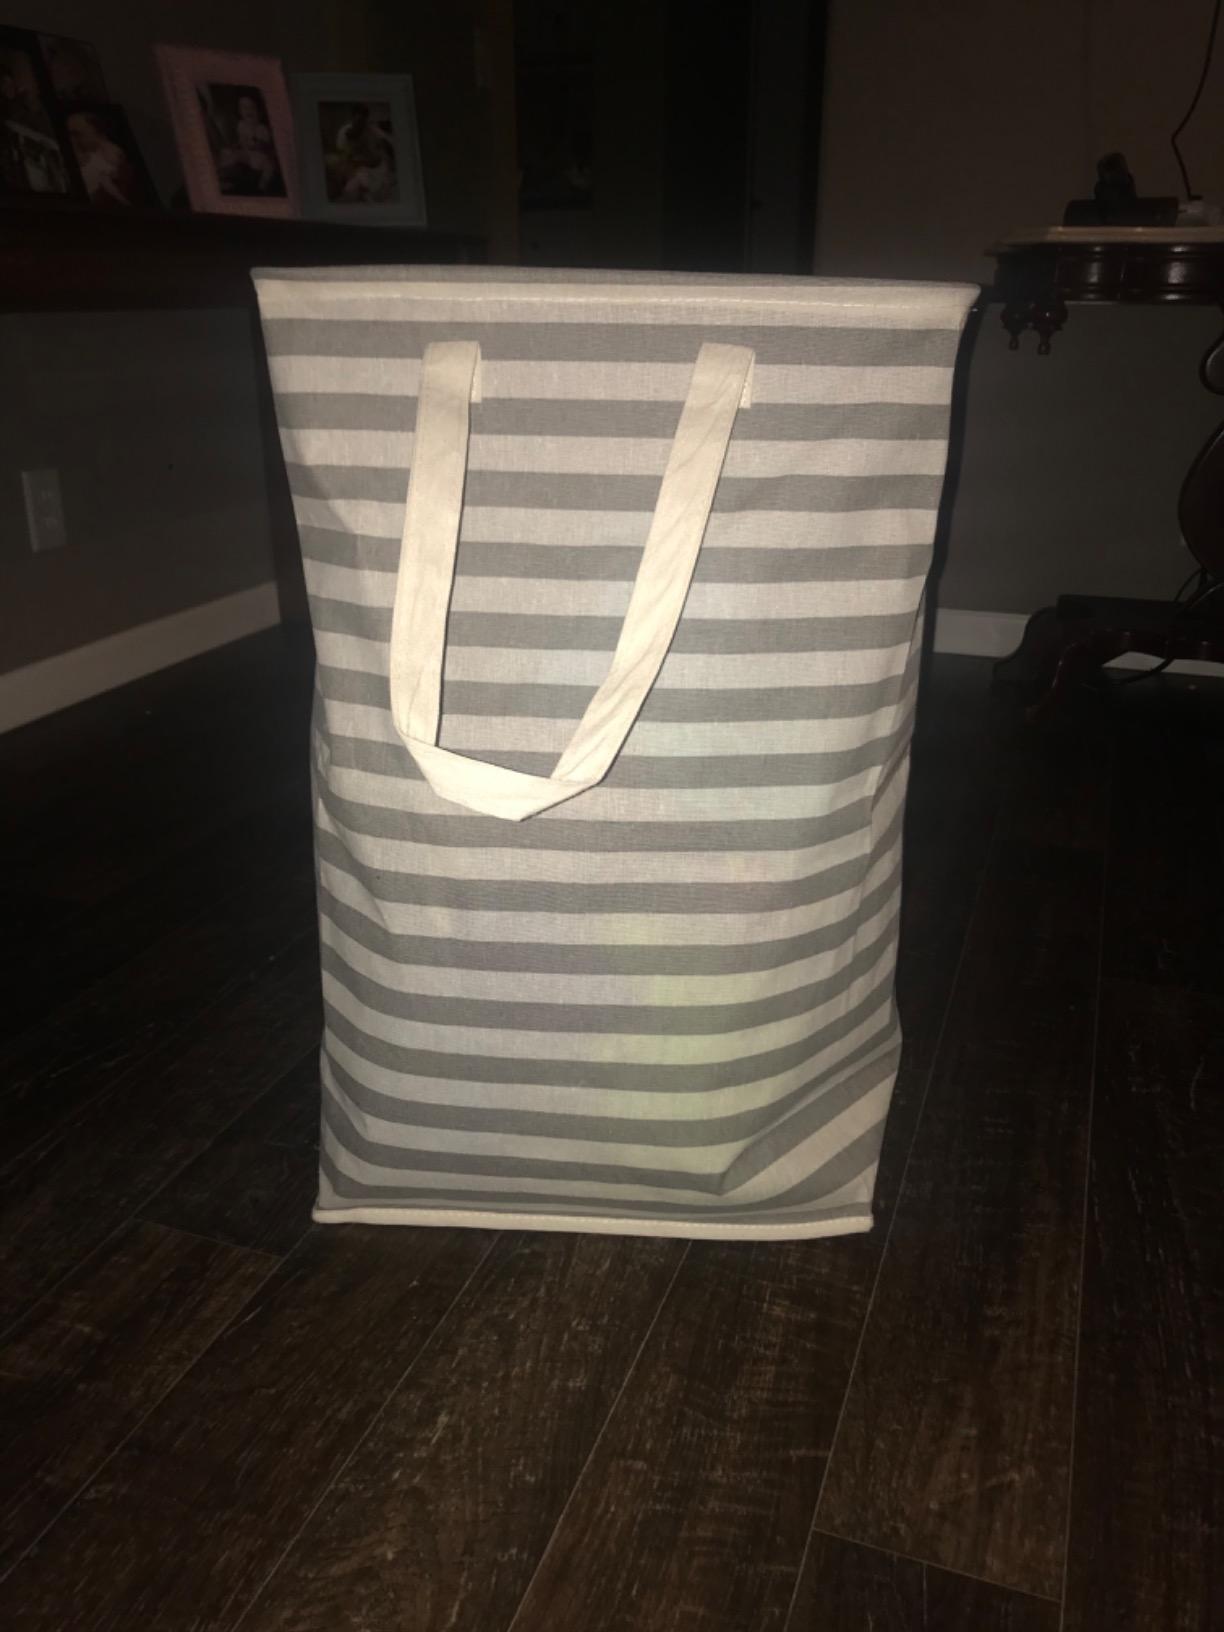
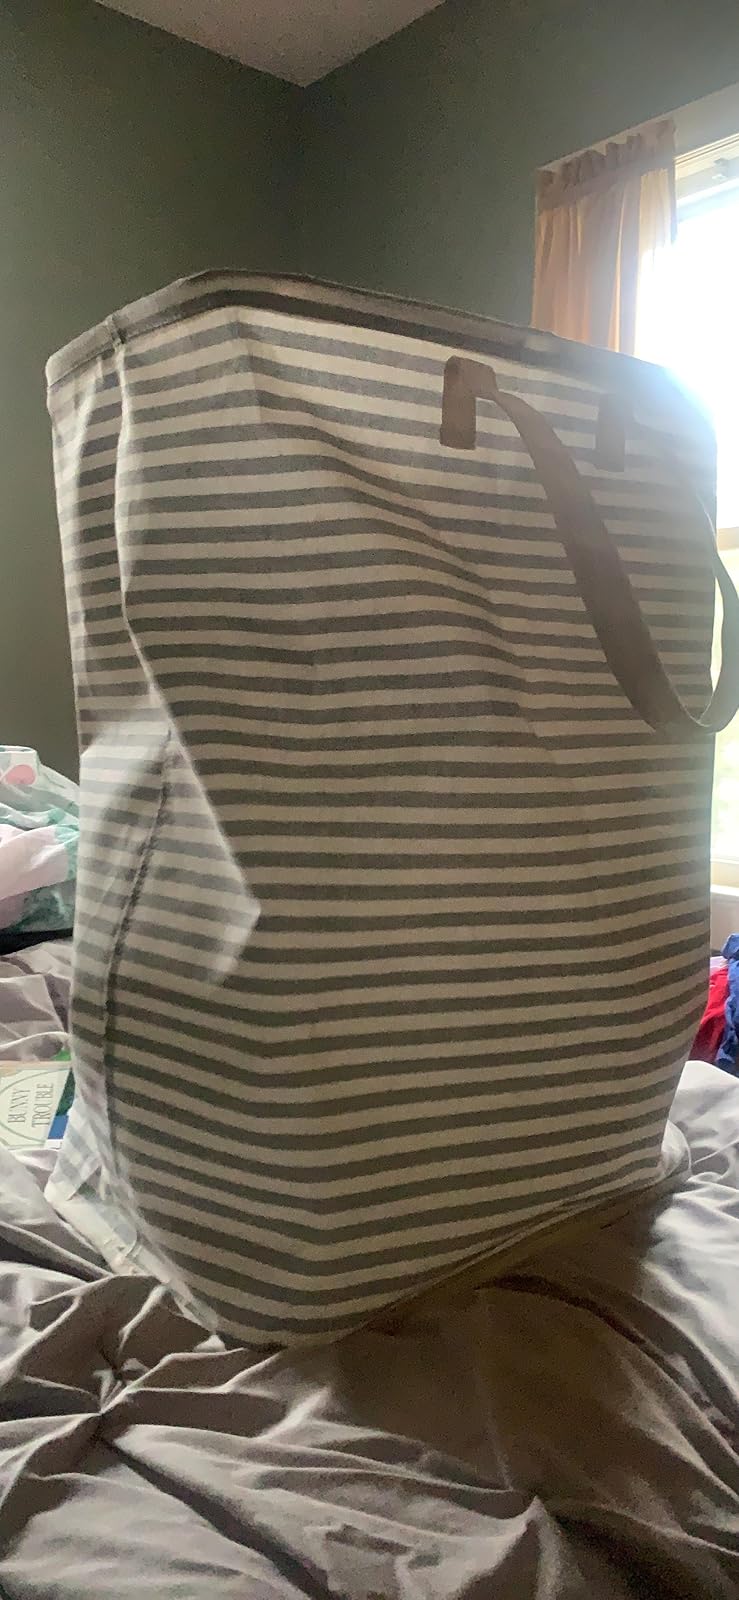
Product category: items_hamper
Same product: no